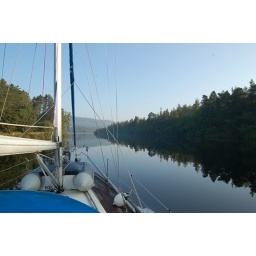
Not a cloud in the sky and calm water